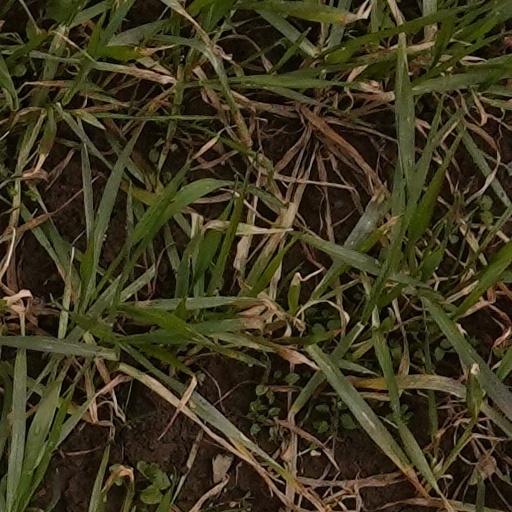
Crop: wheat